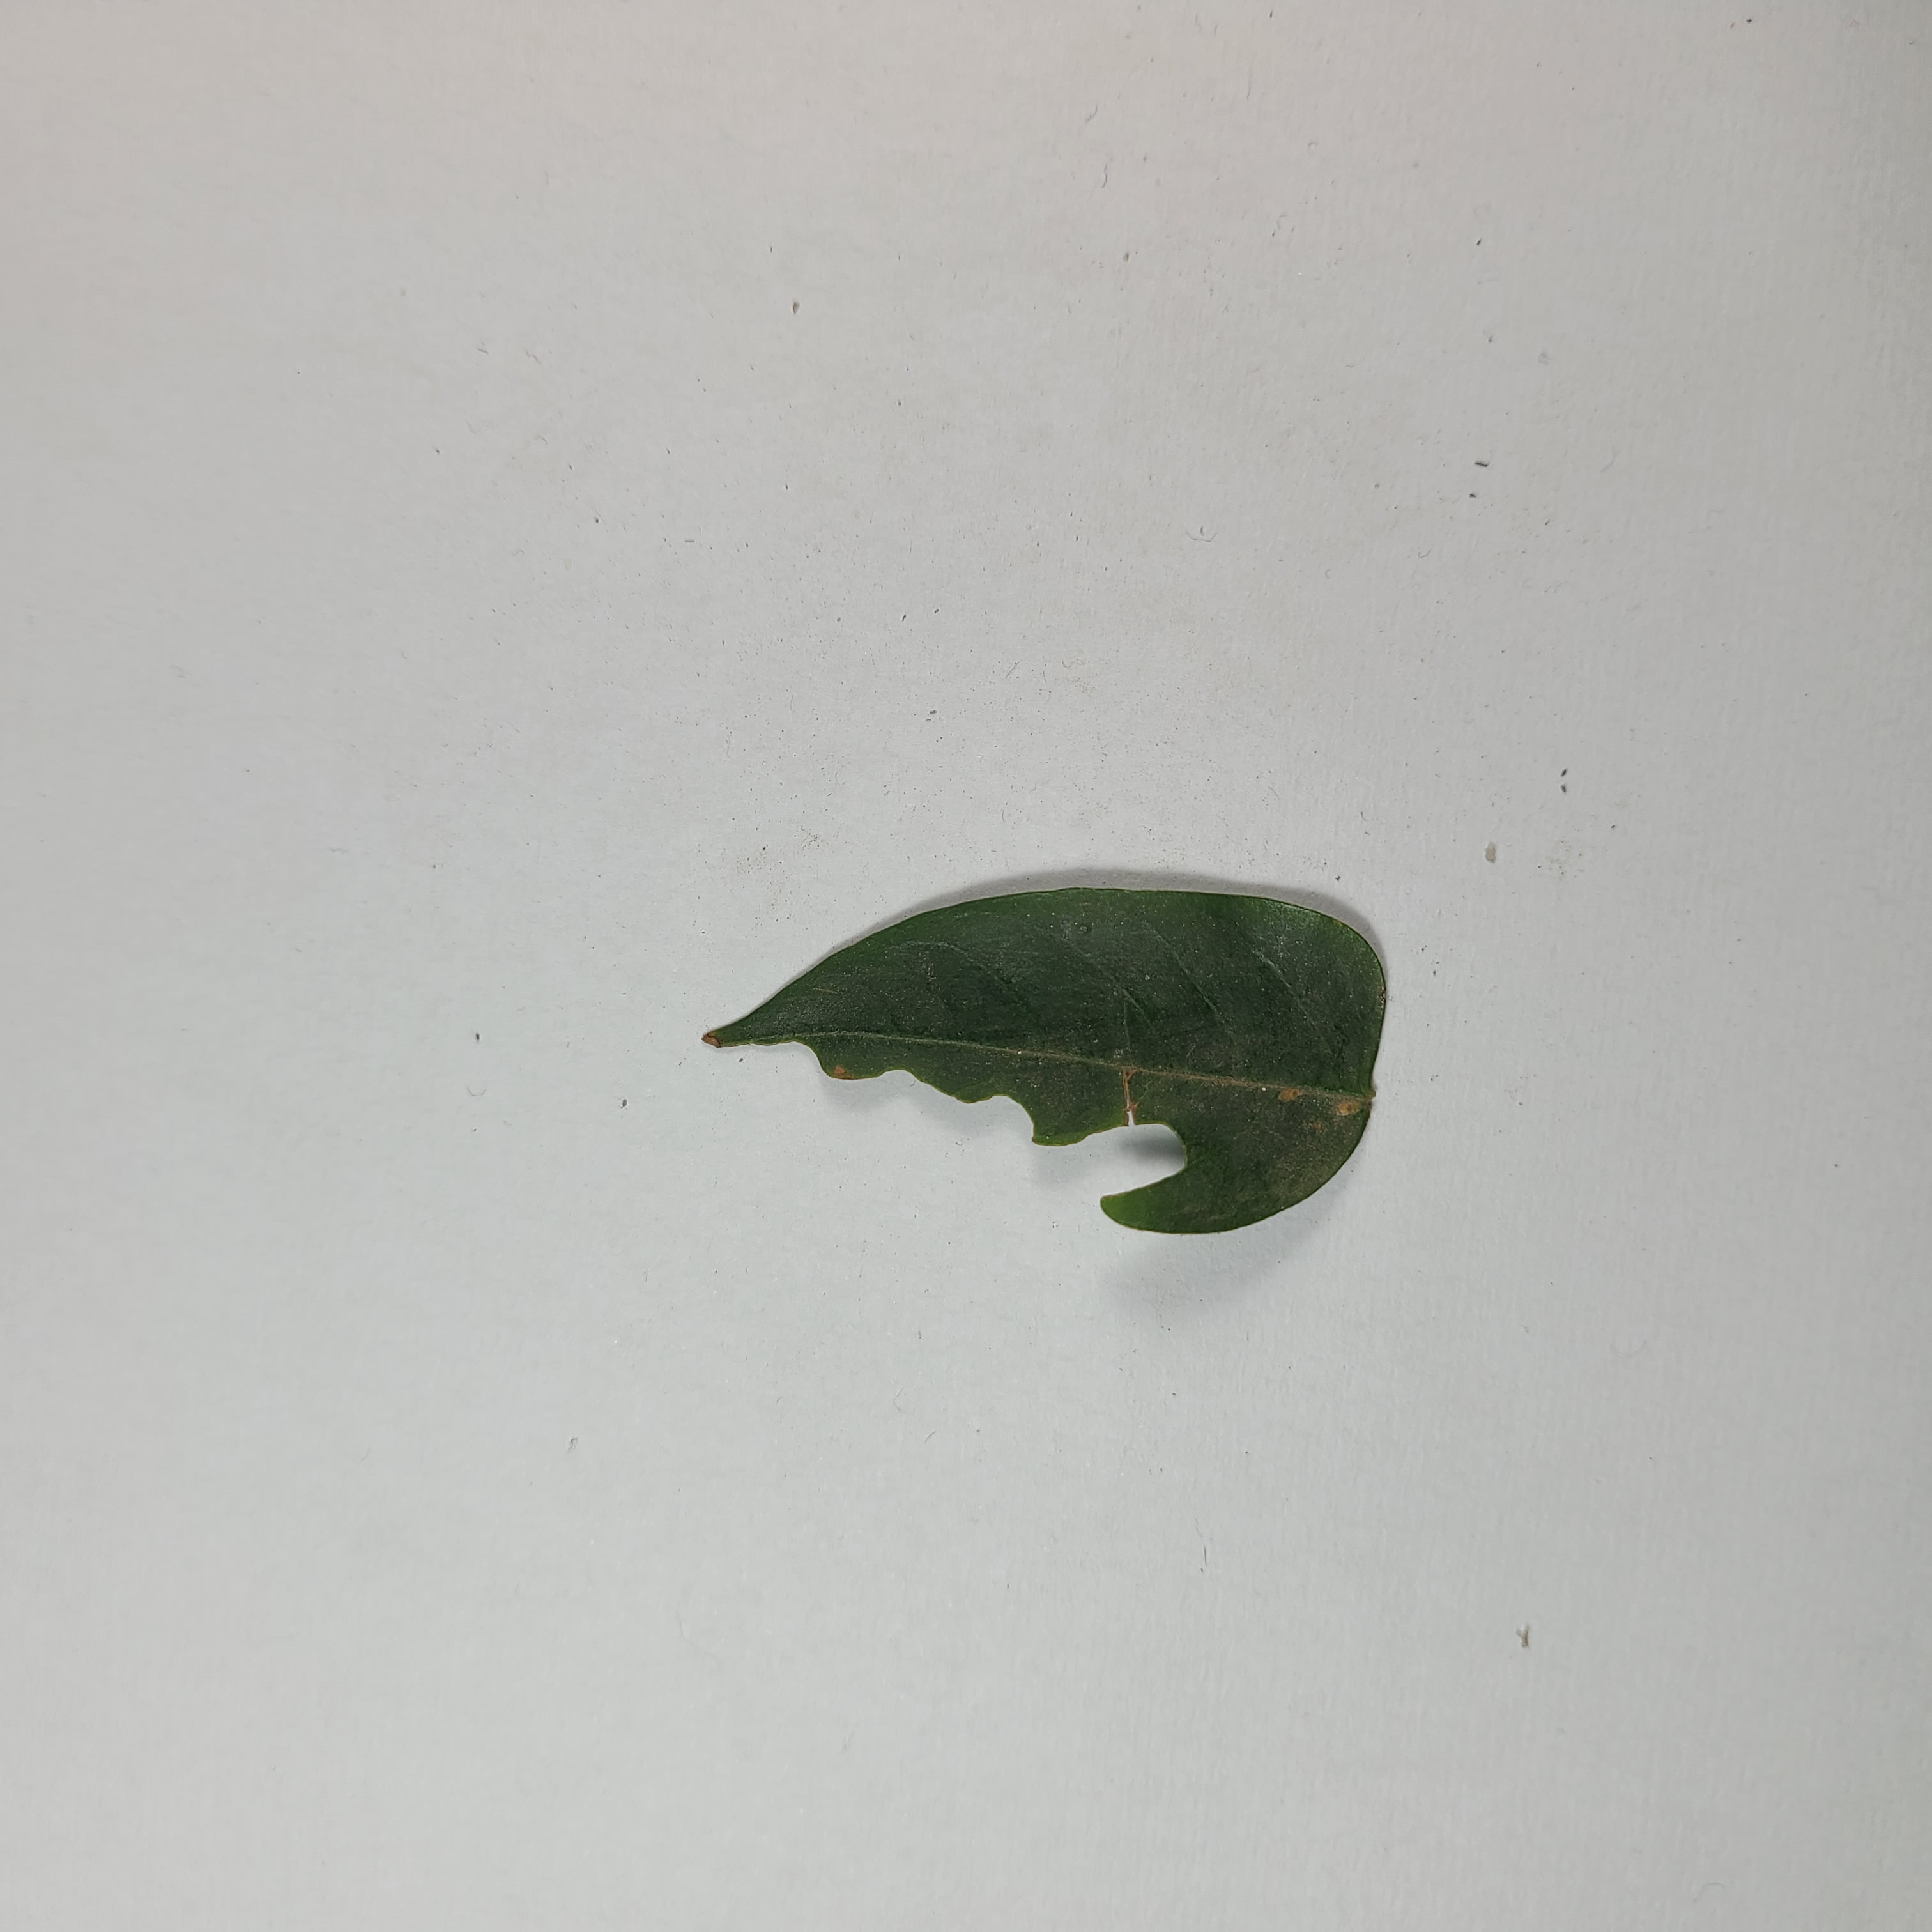
Label: Insect Hole leaves